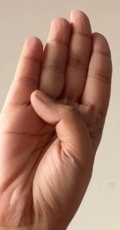
ASL sign: B